Michel Riccio

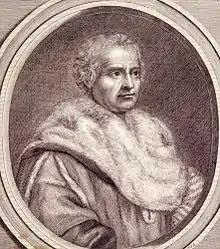
Portrait of Michel Riccio by Jacques Cundier

Michel Riccio (1445–1515) was an Italian-born French lawyer, public official and historian. He was known in Italian also as Michele Riccio / Rizzo or Ricci, in Latin Michael Ritius, and in the French form Michel de Ris or de Rys.